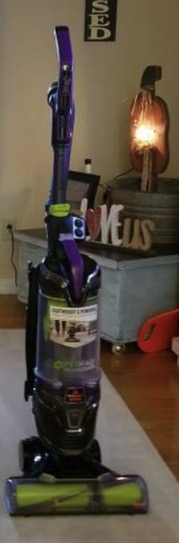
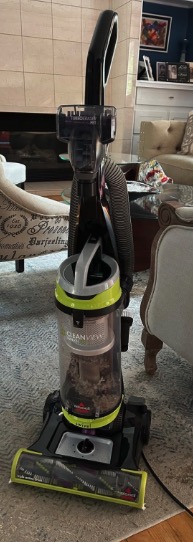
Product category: items_vacuum
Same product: no